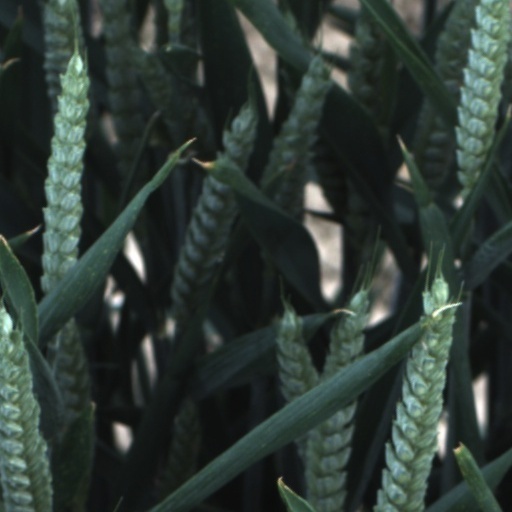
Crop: wheat